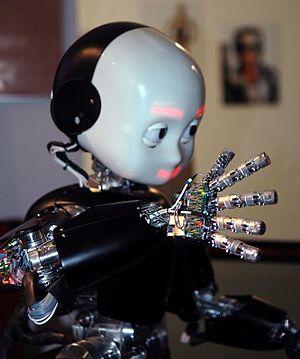
L'Italie /itali/, en forme longue la République italienne, est un pays d'Europe du Sud correspondant physiquement à une partie continentale, une péninsule située au centre de la mer Méditerranée et une partie insulaire constituée par les deux plus grandes îles de cette mer, la Sicile et la Sardaigne, et beaucoup d'autres îles plus petites. Elle est rattachée au reste du continent par le massif des Alpes. Le territoire italien correspond approximativement à la région géographique homonyme.